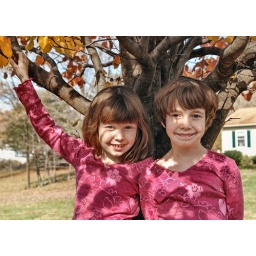
girls under tree